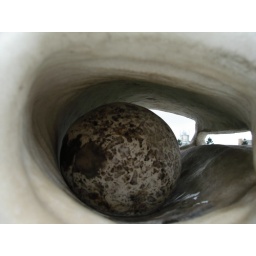
Many of the lion statues throughout China have a ball like this within the lion's mouth, carved out and separated.